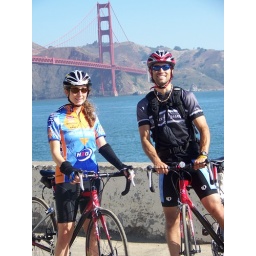
before going over the golden gate bridge and before lauren started falling